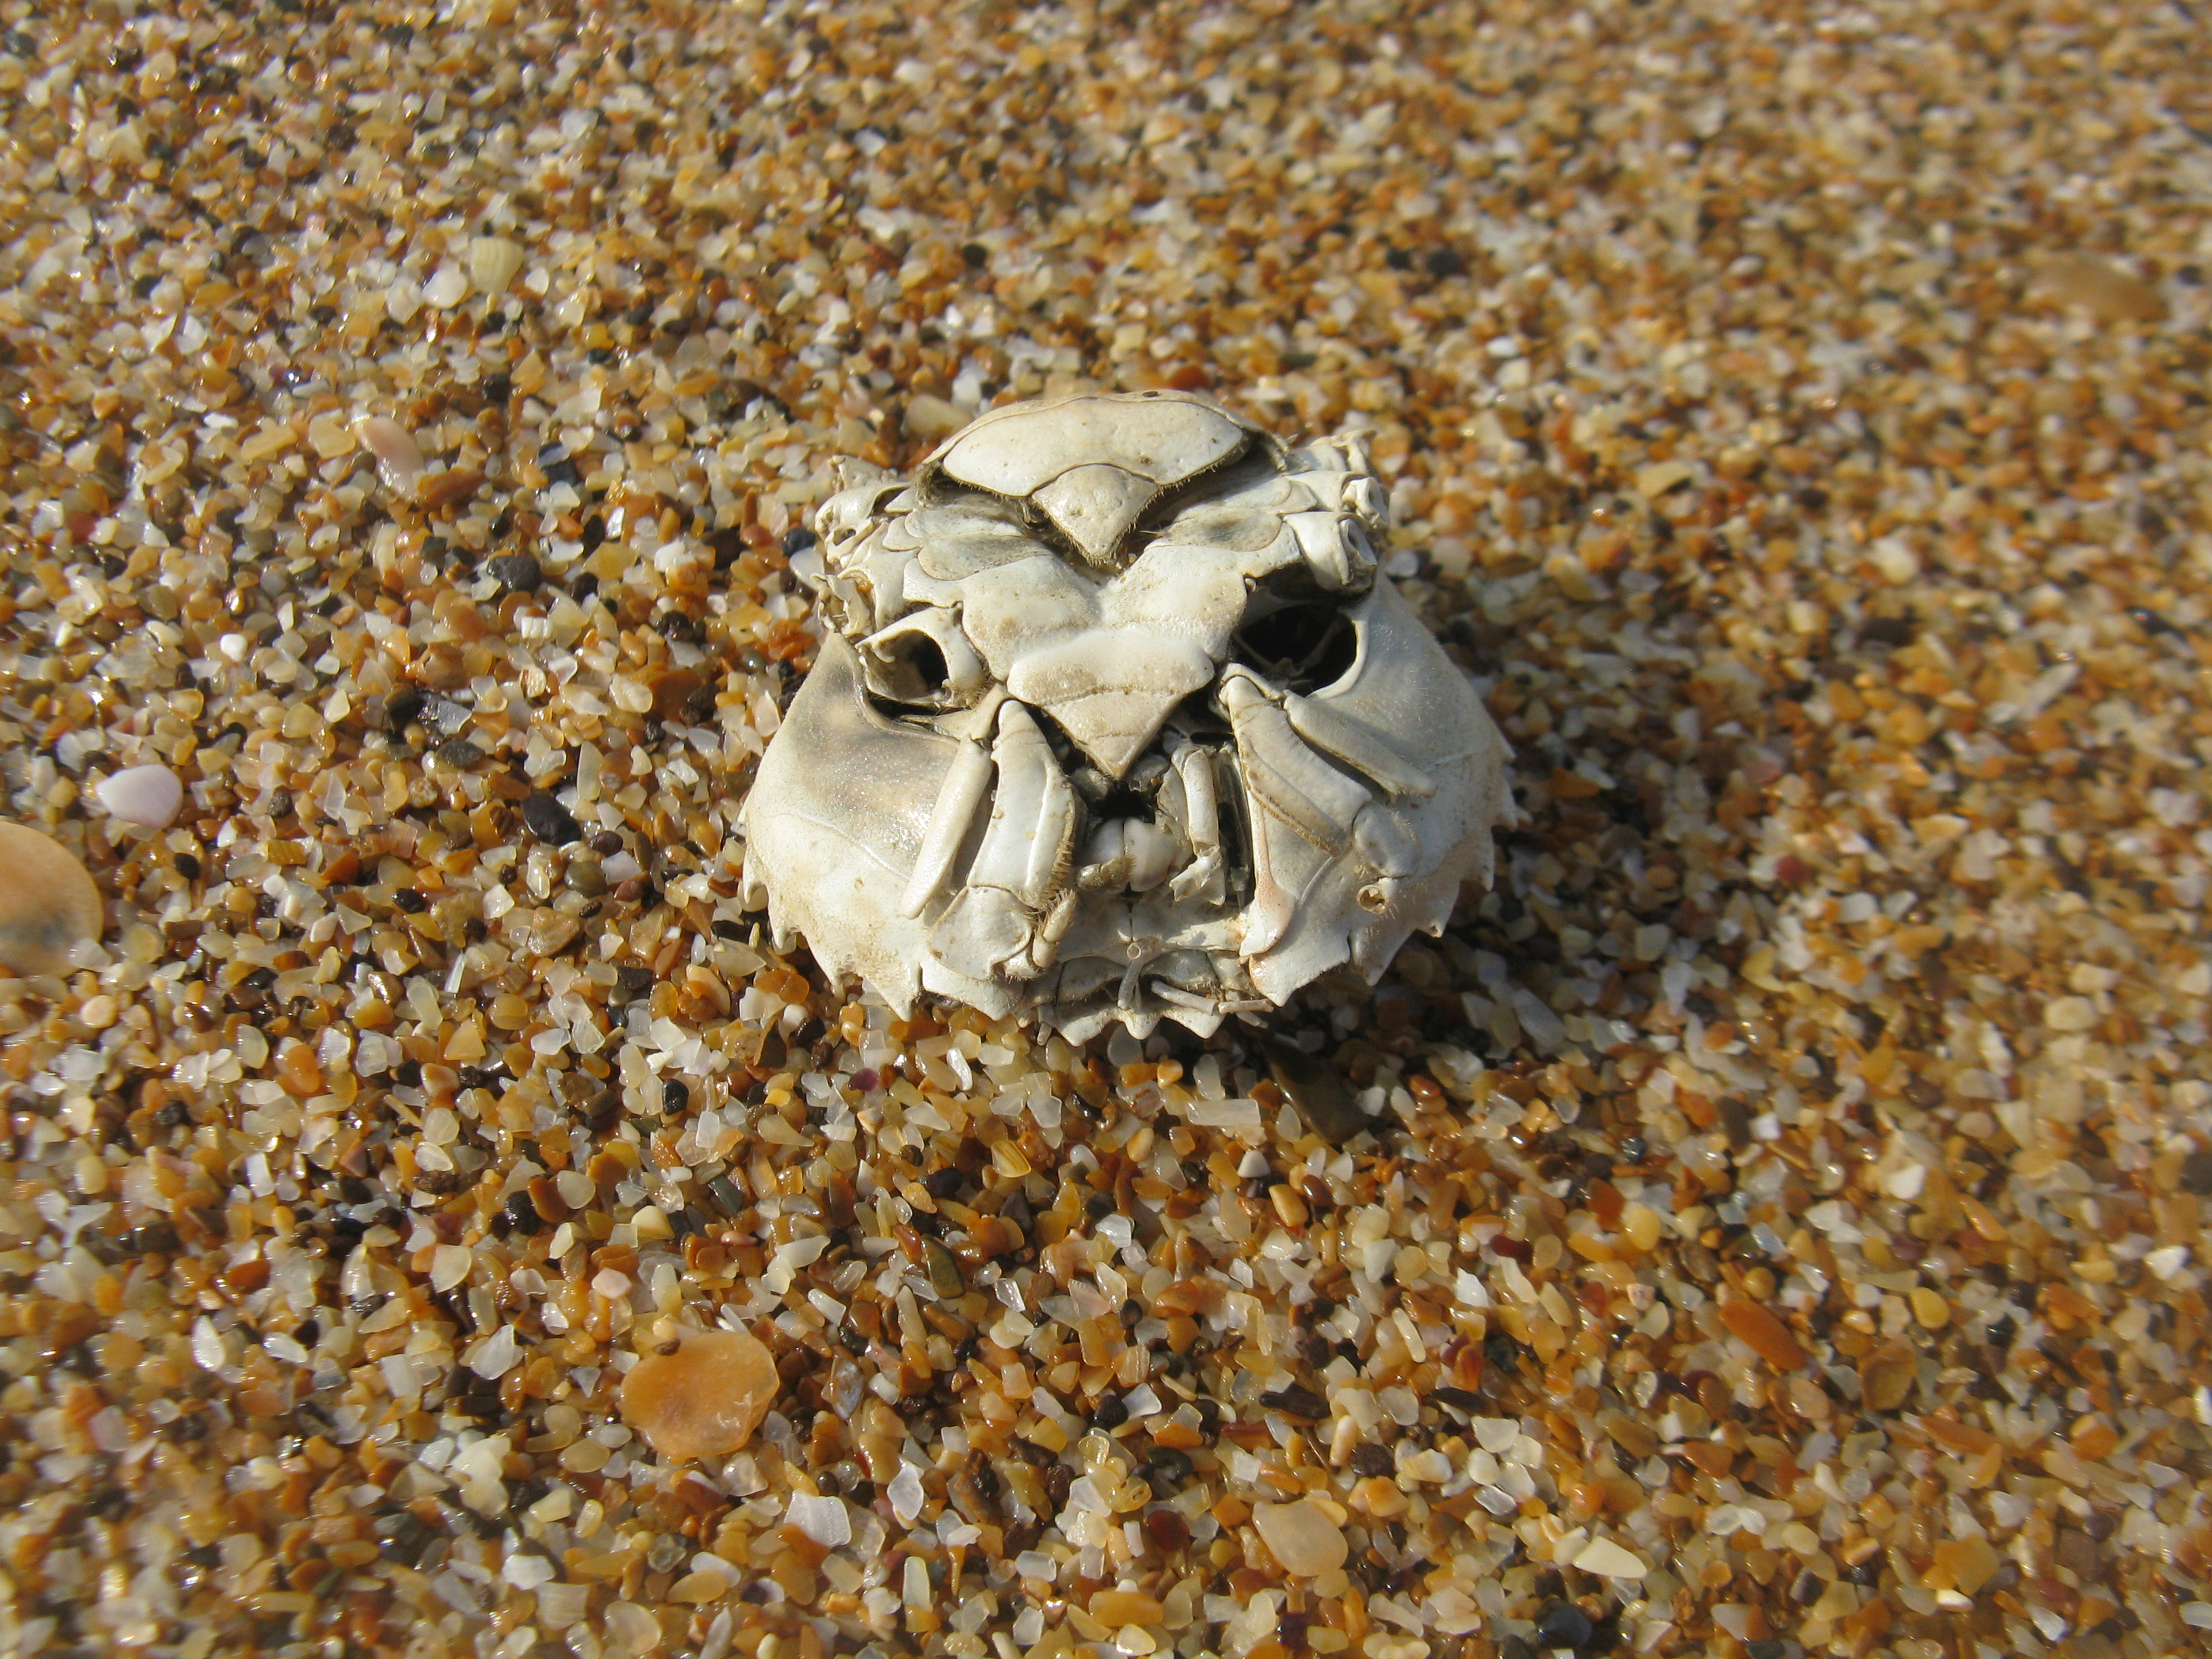
sand, fauna, organism, terrestrial animal, animal source foods